Thomas Lewis (cardiologist)

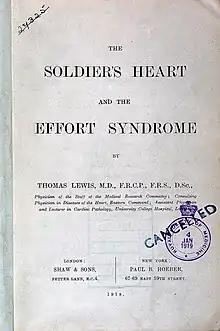
"The Soldier's Heart and the Effort Syndrome"

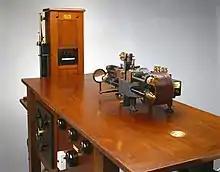
Electrocardiograph, used by Sir Thomas Lewis at University College Hospital, London, by the Cambridge Instrument Co. 1930.

During the First World War, Lewis worked at the Military Heart Hospital in Hampstead and was appointed as Director of the Medical Research Committee (MRC, later Medical Research Council) Department of Clinical Science at UCH, which was the first MRC Research Unit established in Britain. He directed a study of the condition known as "soldier's heart" and, having established it was not a cardiological problem, renamed it the "effort syndrome". In 1918 he wrote the monograph "The Soldier's Heart and the Effort Syndrome". He devised remedial exercises that allowed many soldiers suffering from the condition to return to duty and was appointed honorary consulting physician to the Ministry of Pensions in April 1919, and for this work he was appointed Commander of the Order of the British Empire (CBE) in January 1920 and was knighted in the 1921 Birthday Honours.